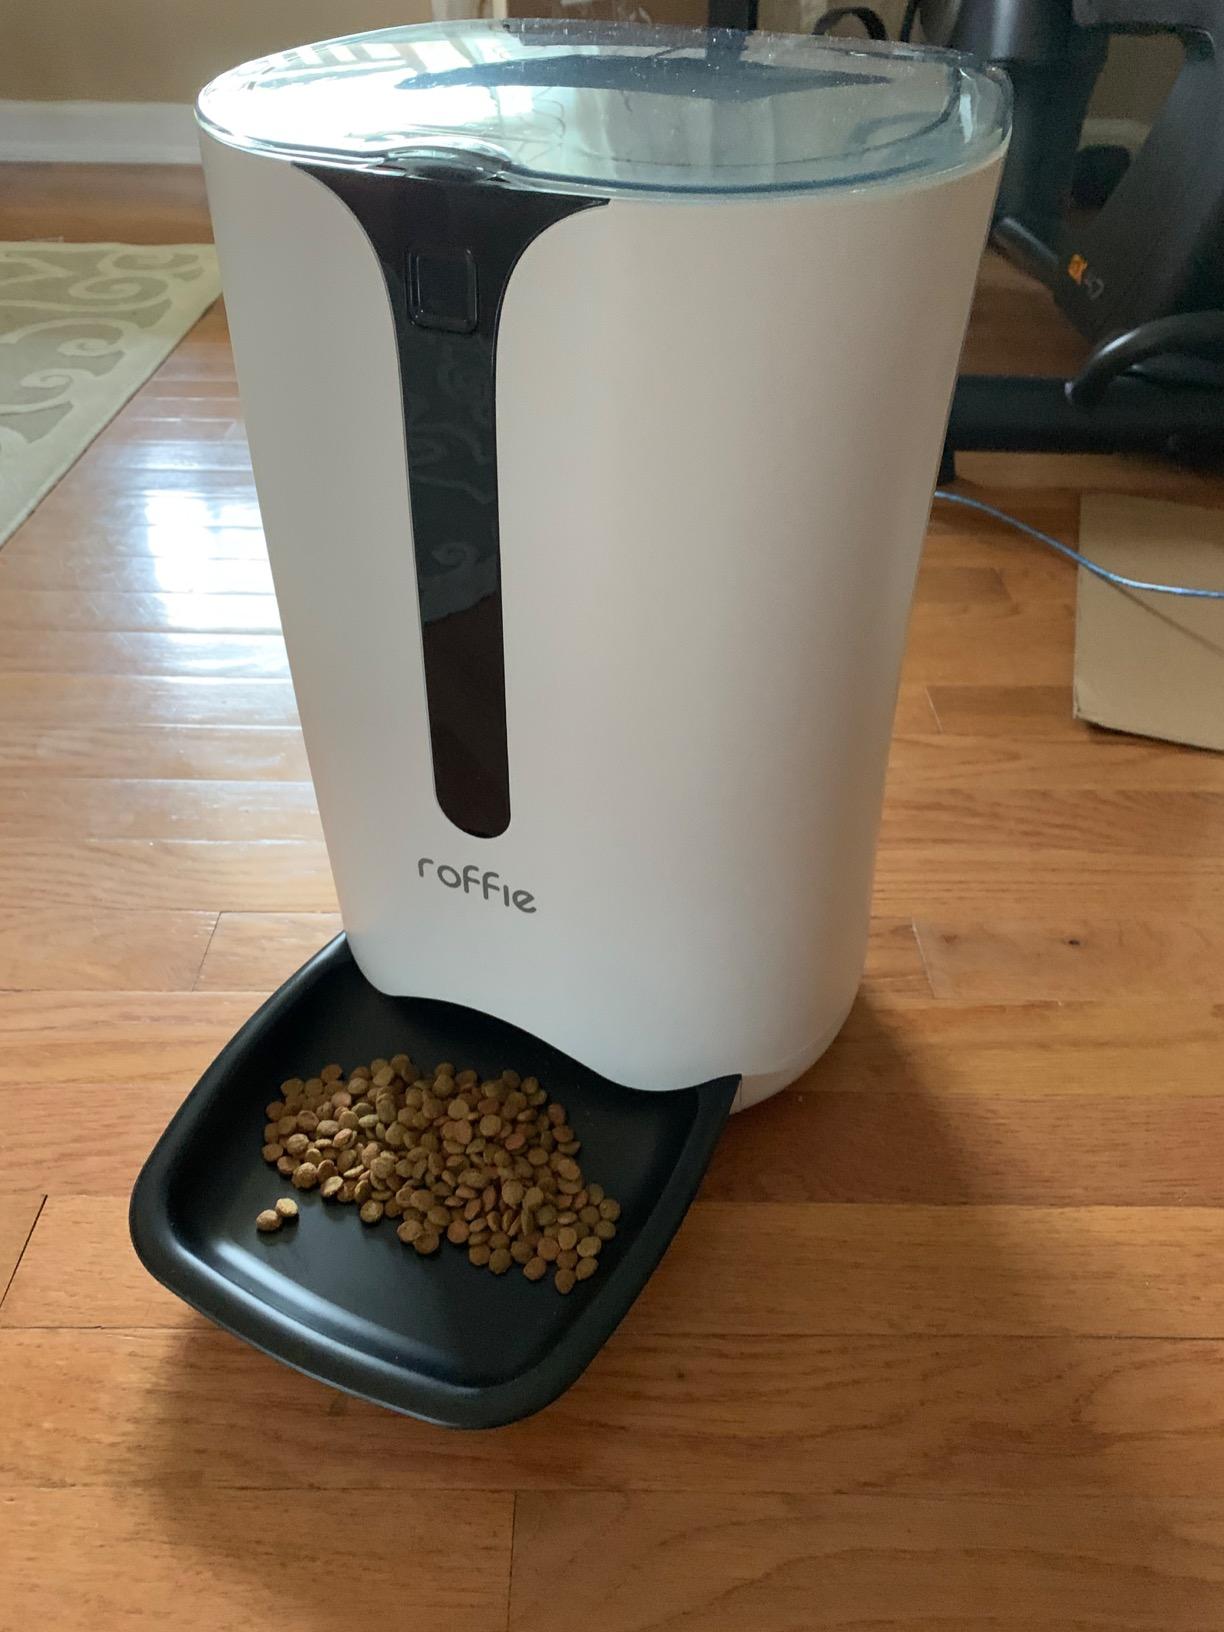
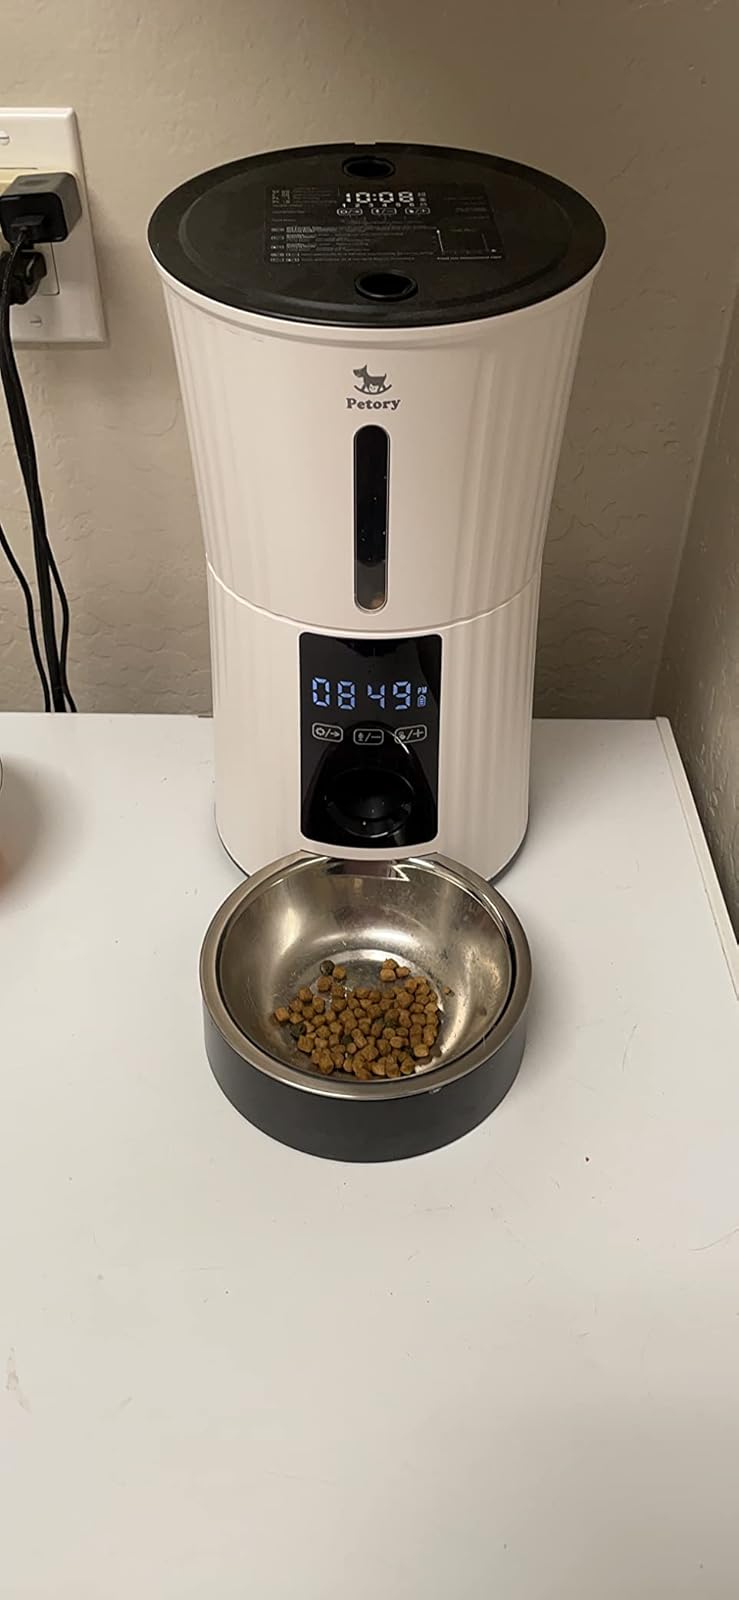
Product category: items_feeder
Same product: no